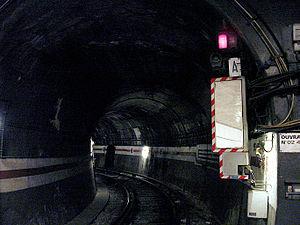
Station Porte Dauphine de la ligne 2 du métro de Paris, France. Boucle de retournement, la courbe de 30 m de rayon du réseau est la plus serrée du réseau.